Luis Hernando de Larramendi

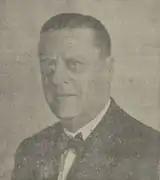
Marqués de Villores

Replaced as Carlist political leader by marqués de Villores, Larramendi remained engaged in the party executive; his activity was related to dynastical issues rather than to daily business. In 1922 he represented Don Jaime's sister, Doña Blanca, in court; wife to a member of the imperial Habsburg house she refused to recognize the Austrian republic and sought shelter in Spain. Larramendi presented her case when claiming the Spanish citizenship, resulting in a booklet titled "Dictamen referente a la nacionalidad de S.A.R. Doña Blanca de Borbón y Borbón". His efforts were crowned with success and Doña Blanca with her family settled in Barcelona. In the future the episode would prove of great value for the Carloctavista dynastic claim, but no source clarifies whether in the early 1920s Larramendi considered her sons would-be claimants to the Spanish throne. It is confirmed, however, that he was acutely aware of the looming dynastical crisis. As Don Jaime, at that time in his early 50s, had no offspring, the Carlist branch was endangered with extinction. Larramendi kept advocating last-minute rescue mission by Don Jaime's marriage with his niece; the scheme crashed when in 1922 Fabiola Massimo married an Italian aristocrat.